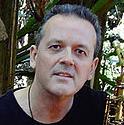
Age: 50